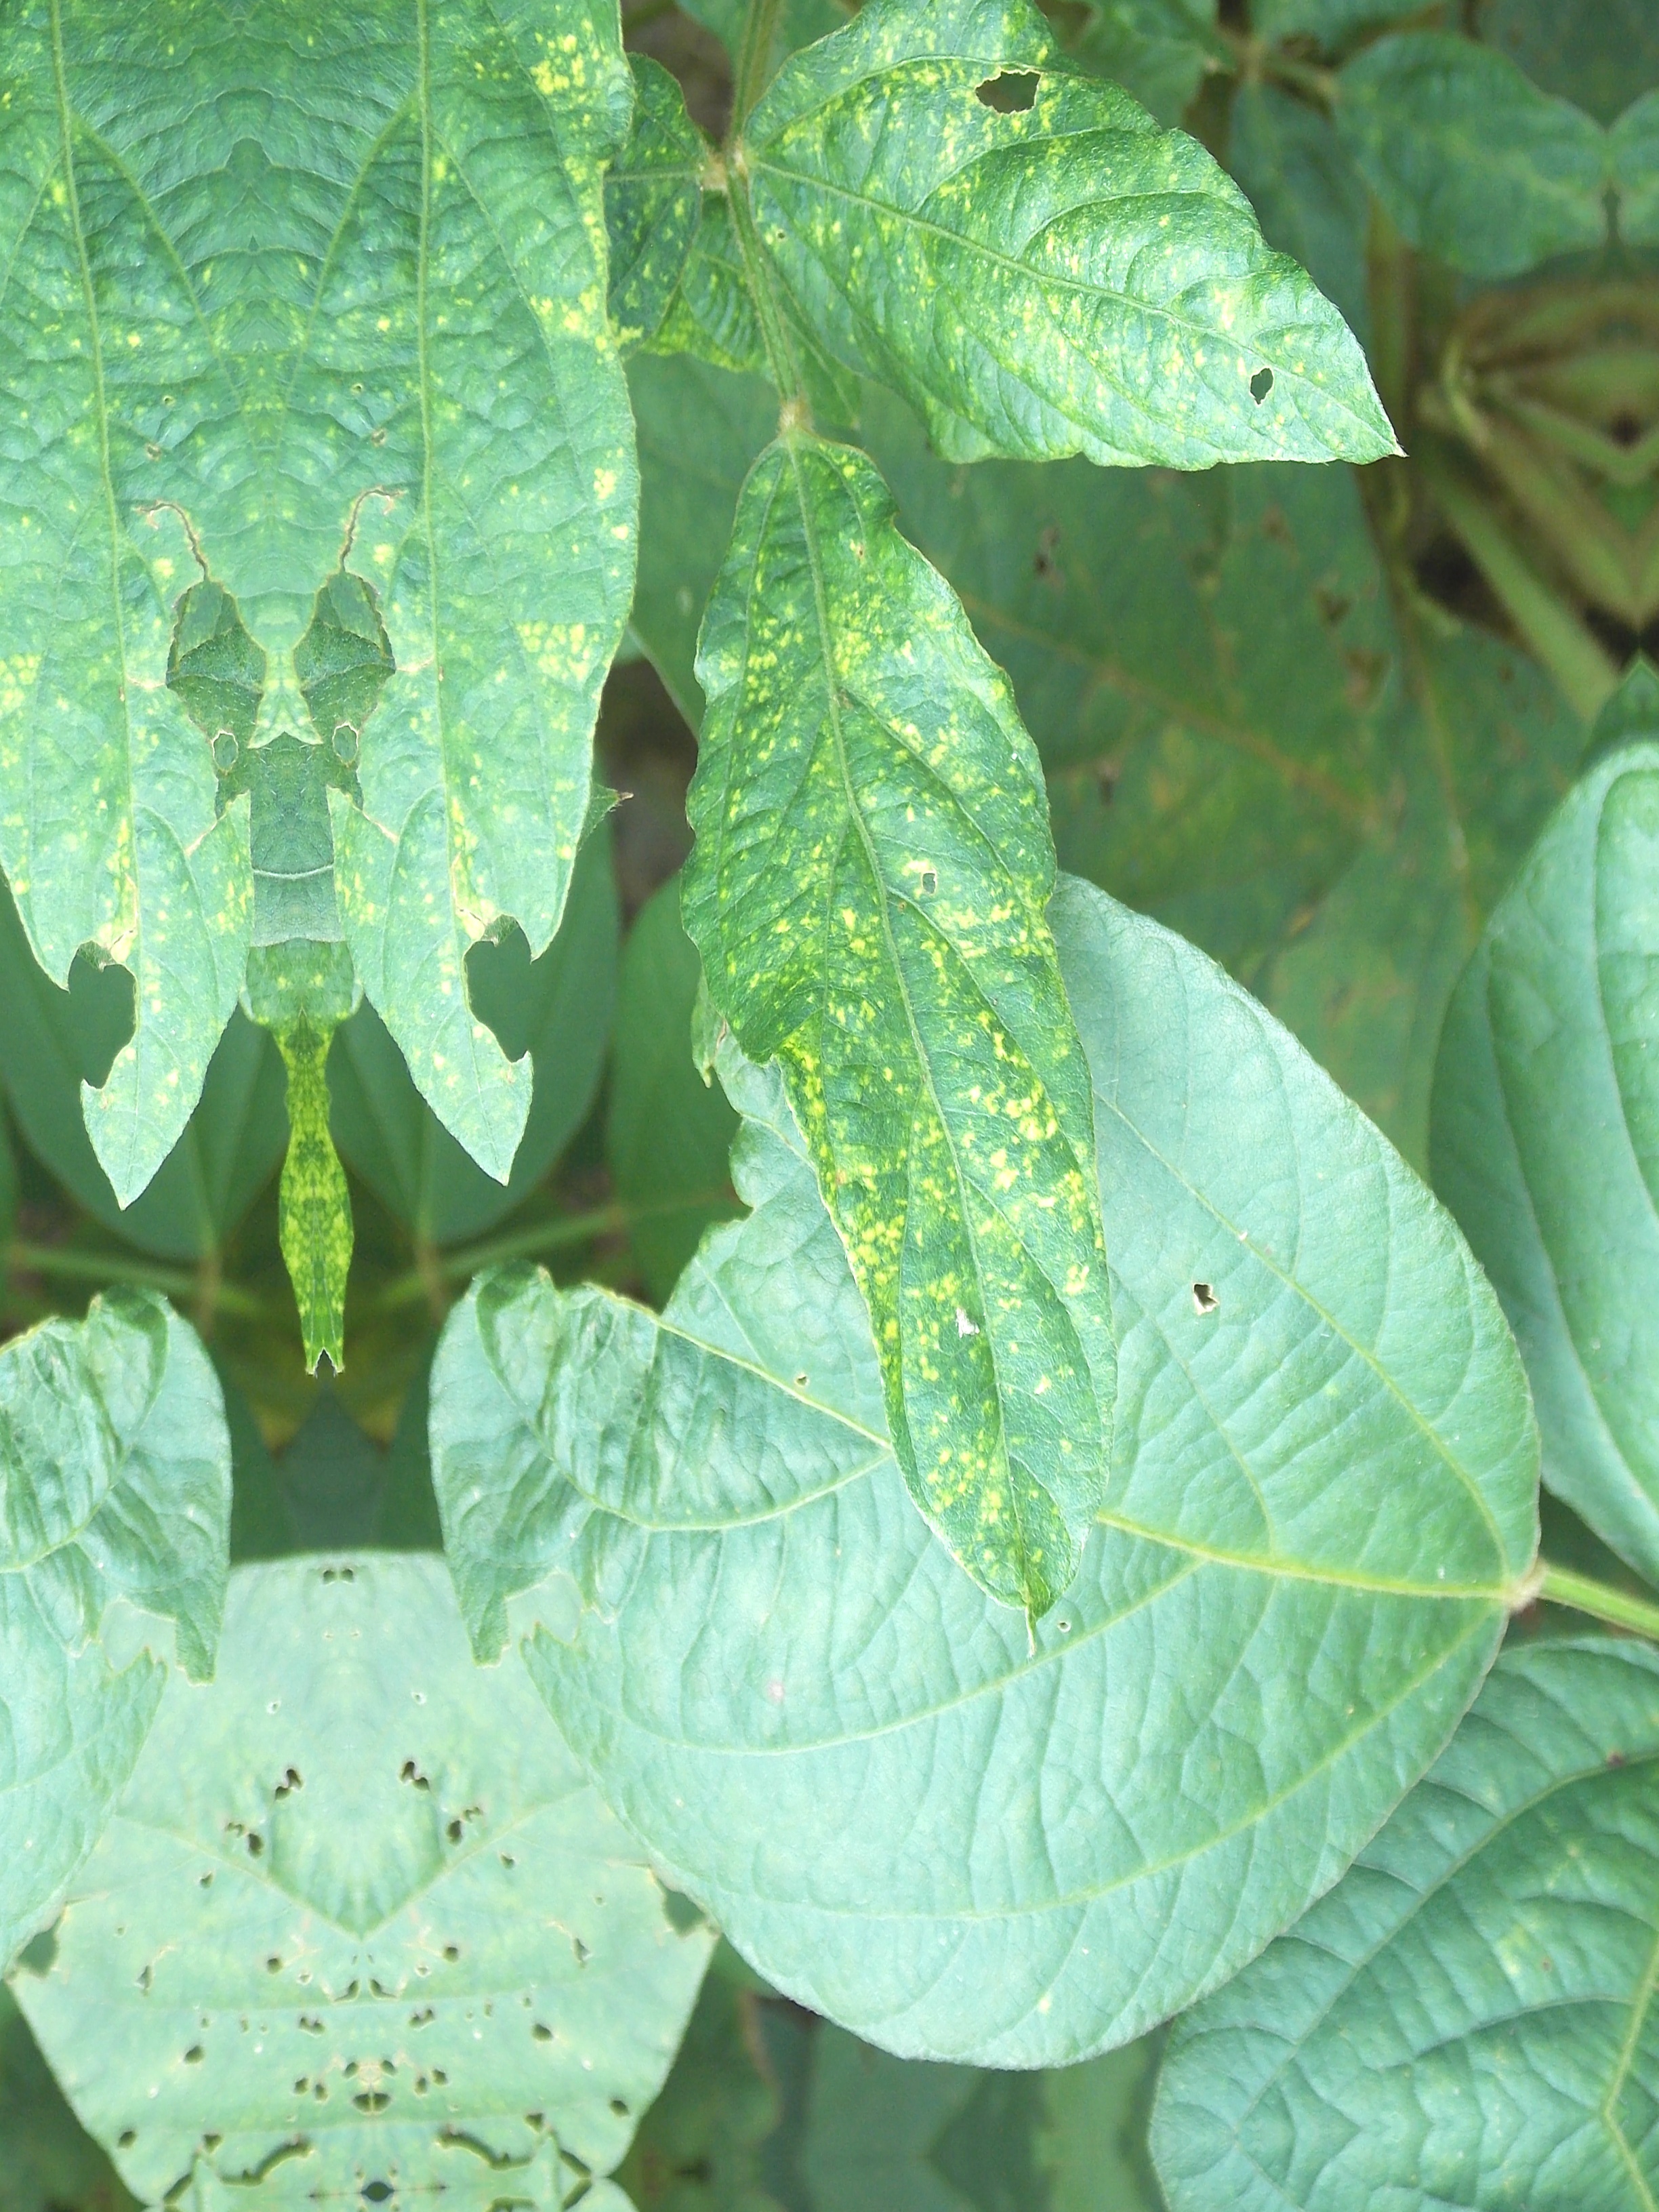
Label: Disease